John H. Lumpkin

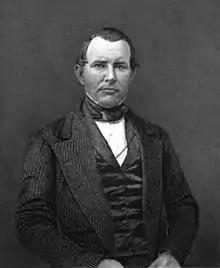

John Henry Lumpkin (June 13, 1812 – July 10, 1860) was an American politician, lawyer and jurist.